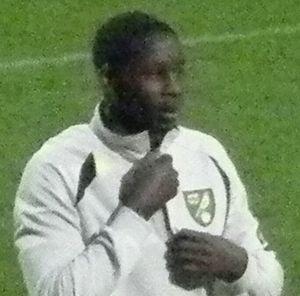
Leon Barnett à Luton est un footballeur anglais qui joue en tant que défenseur au Bury.